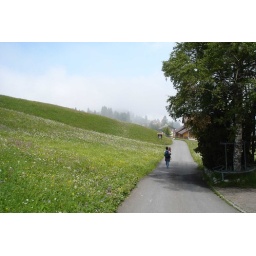
There is no road up to Stoos, so there is no cars! Only access by train, chair lift and walking.